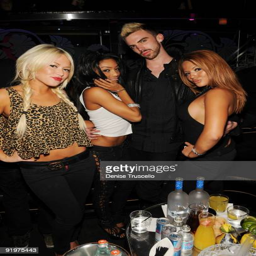
rhythm and blues artist attends a city